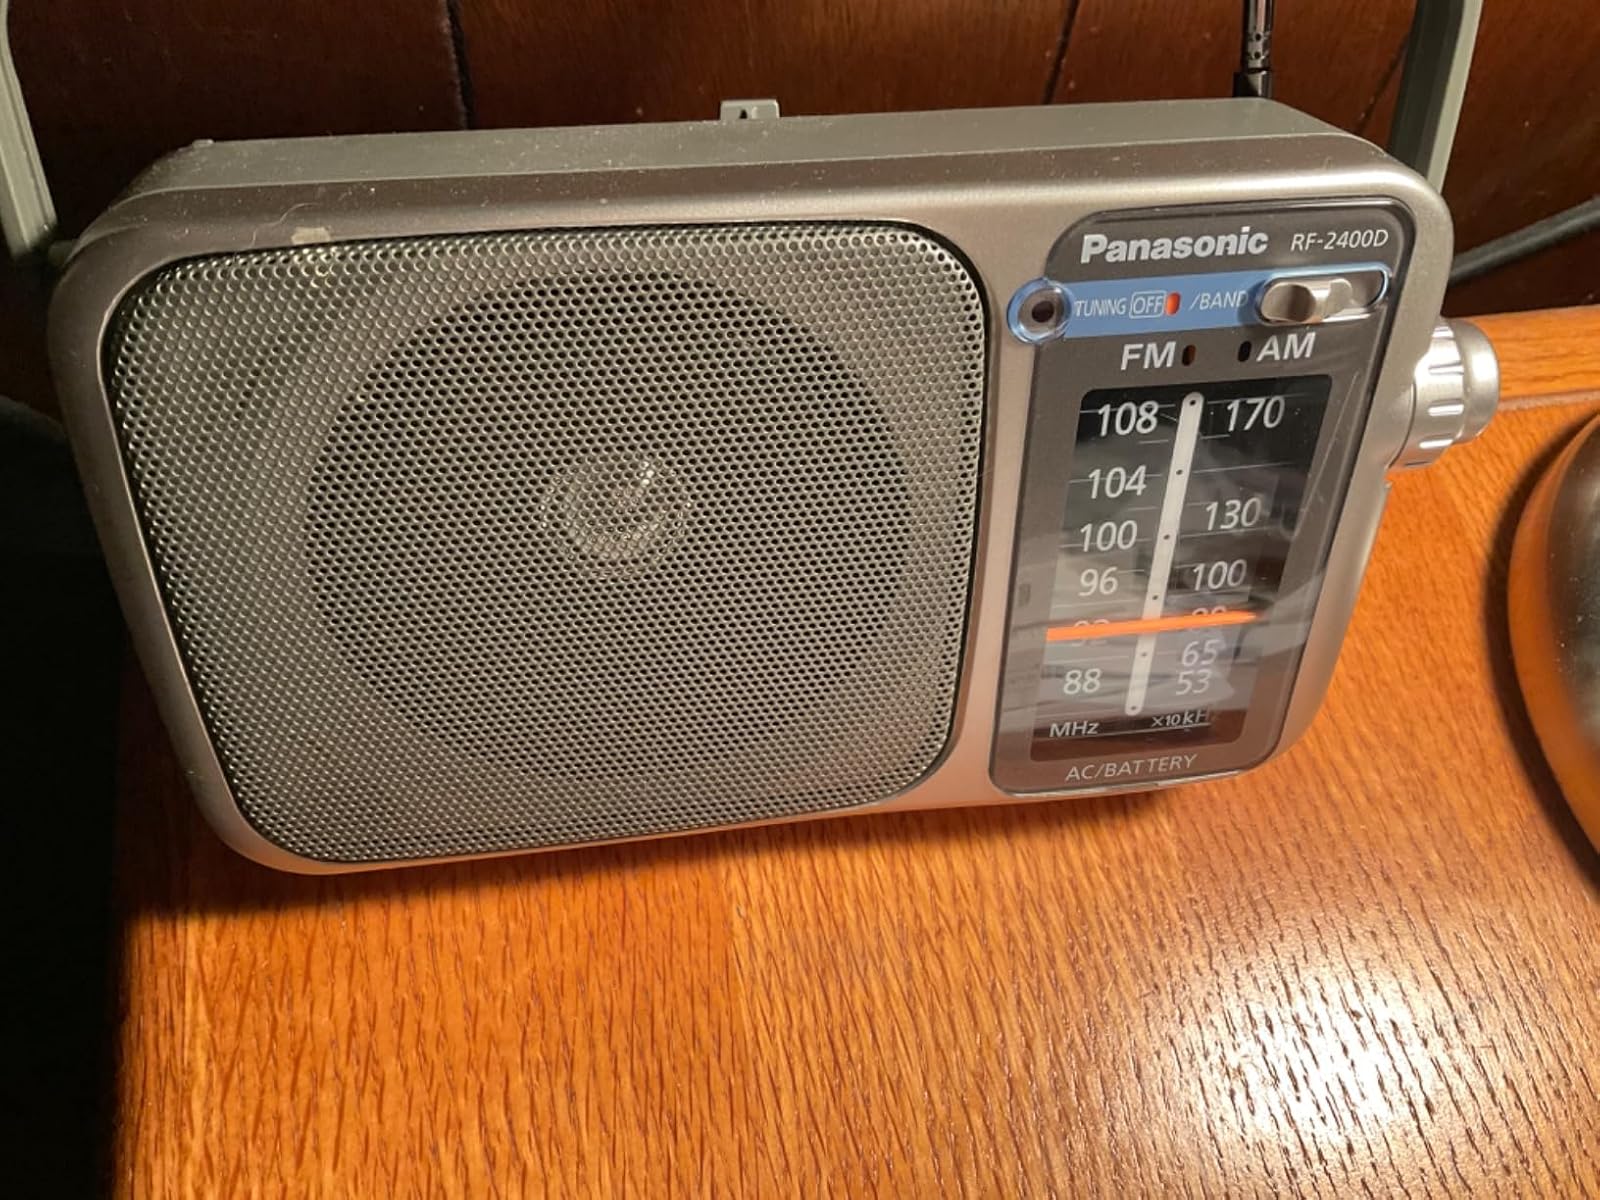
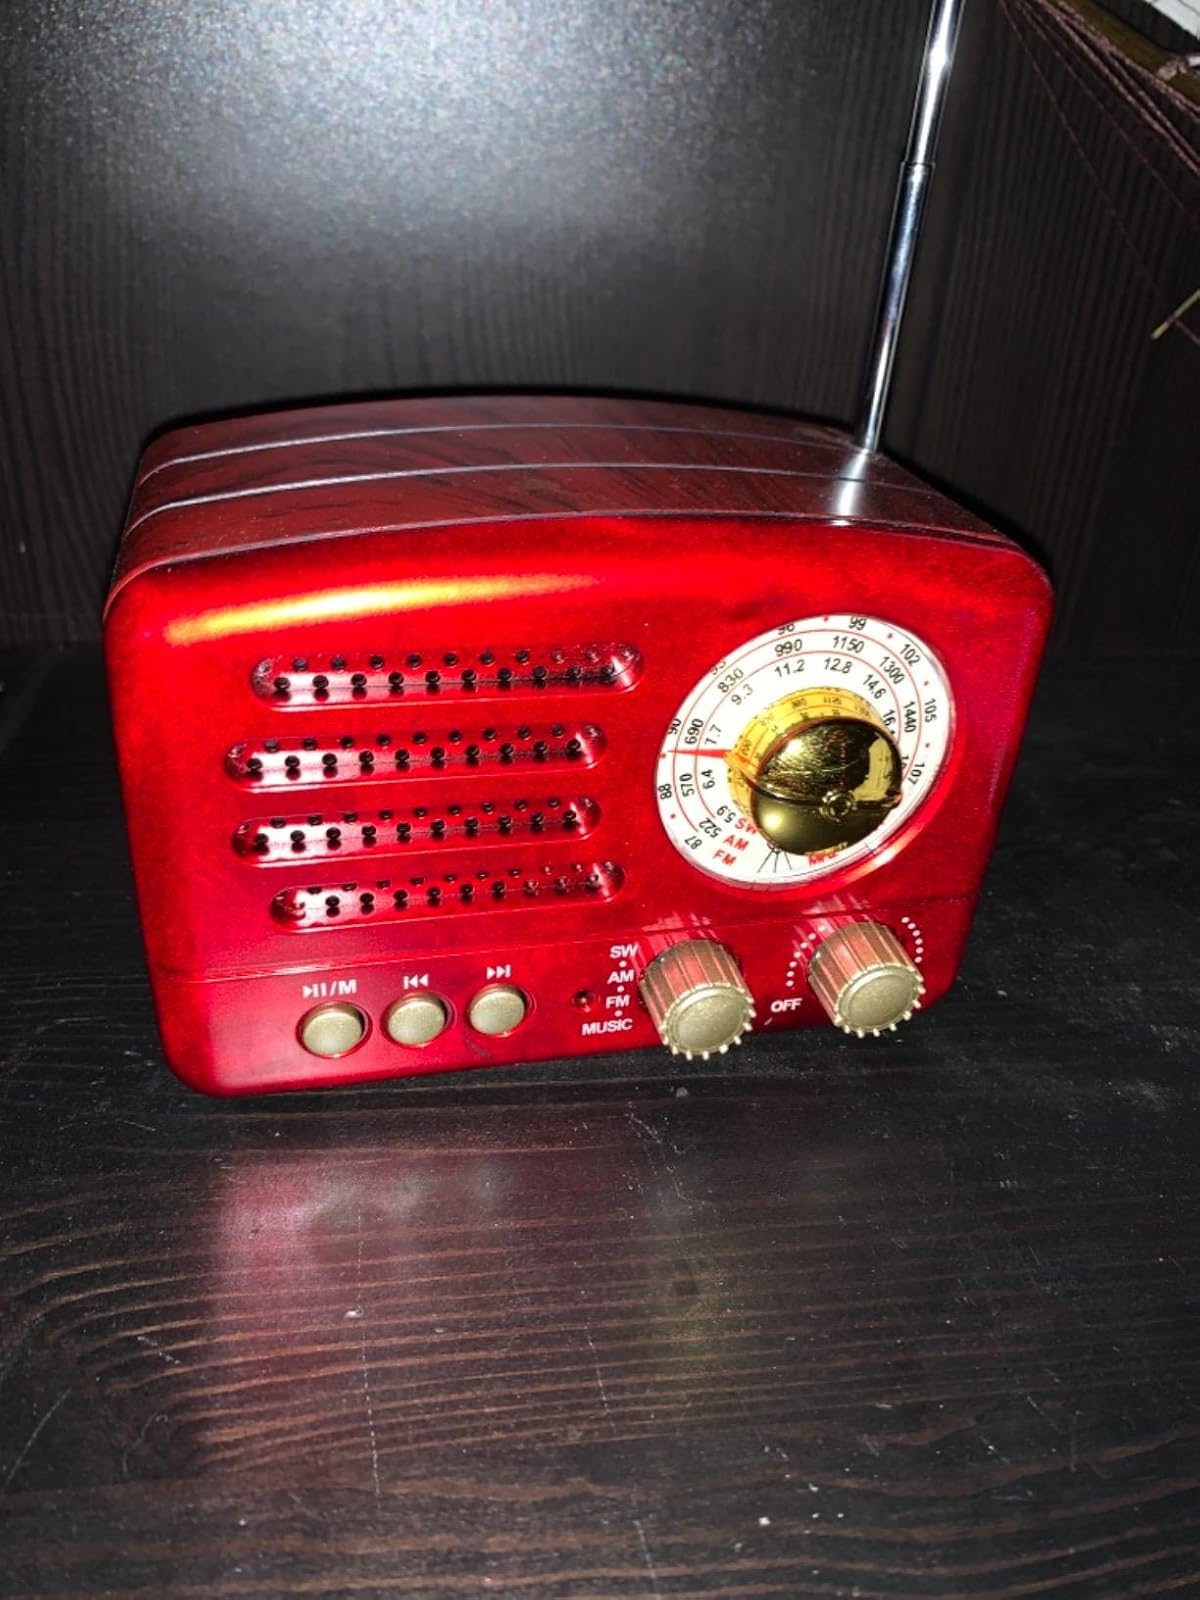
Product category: radio
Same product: no